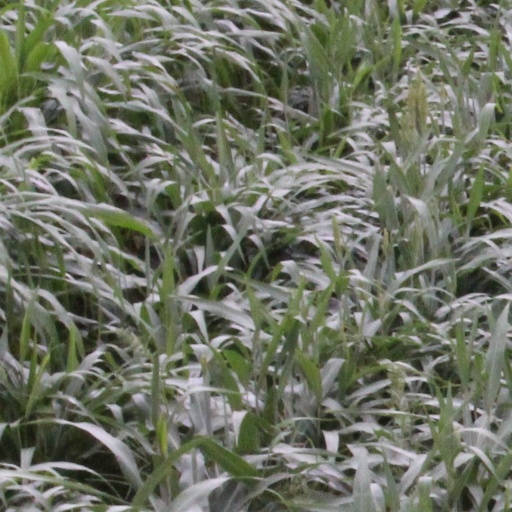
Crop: sorghum